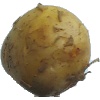
Label: Potato White 1